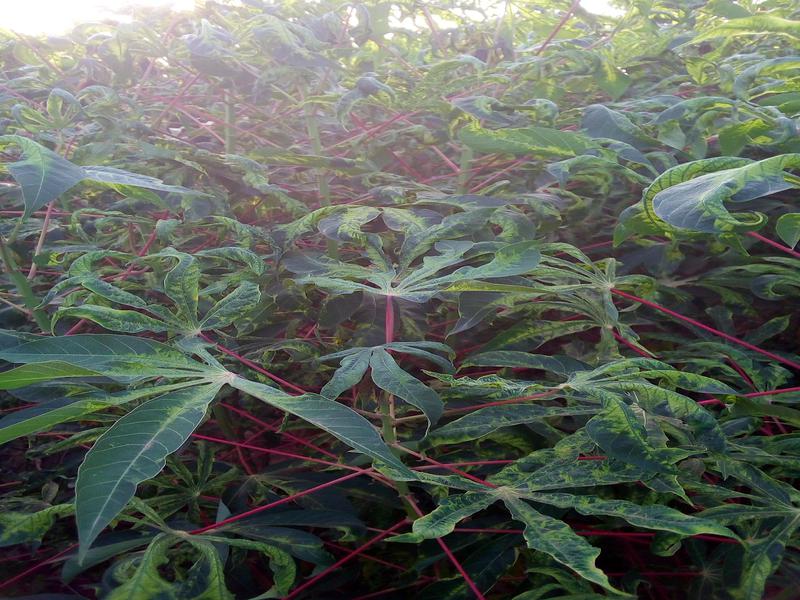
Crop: cassava
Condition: mosaic_disease